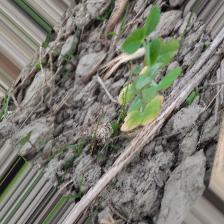
Label: Lentil Rust